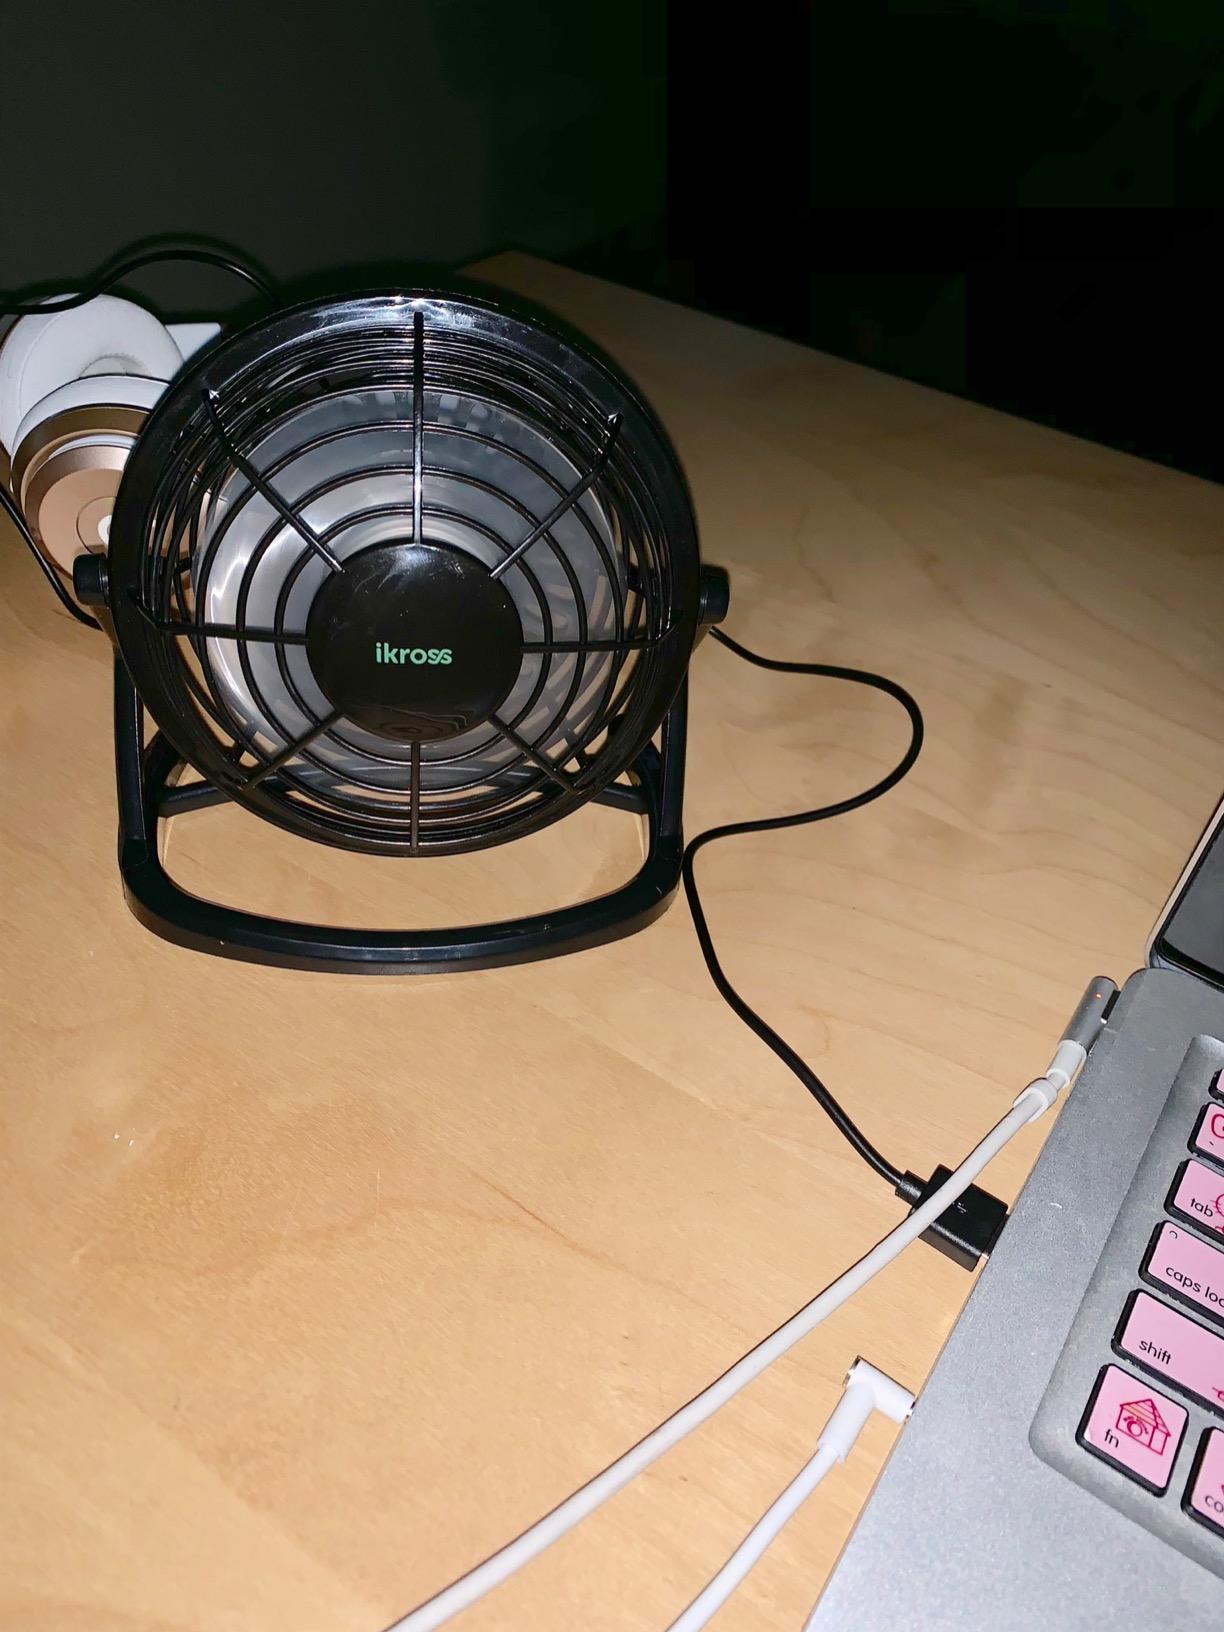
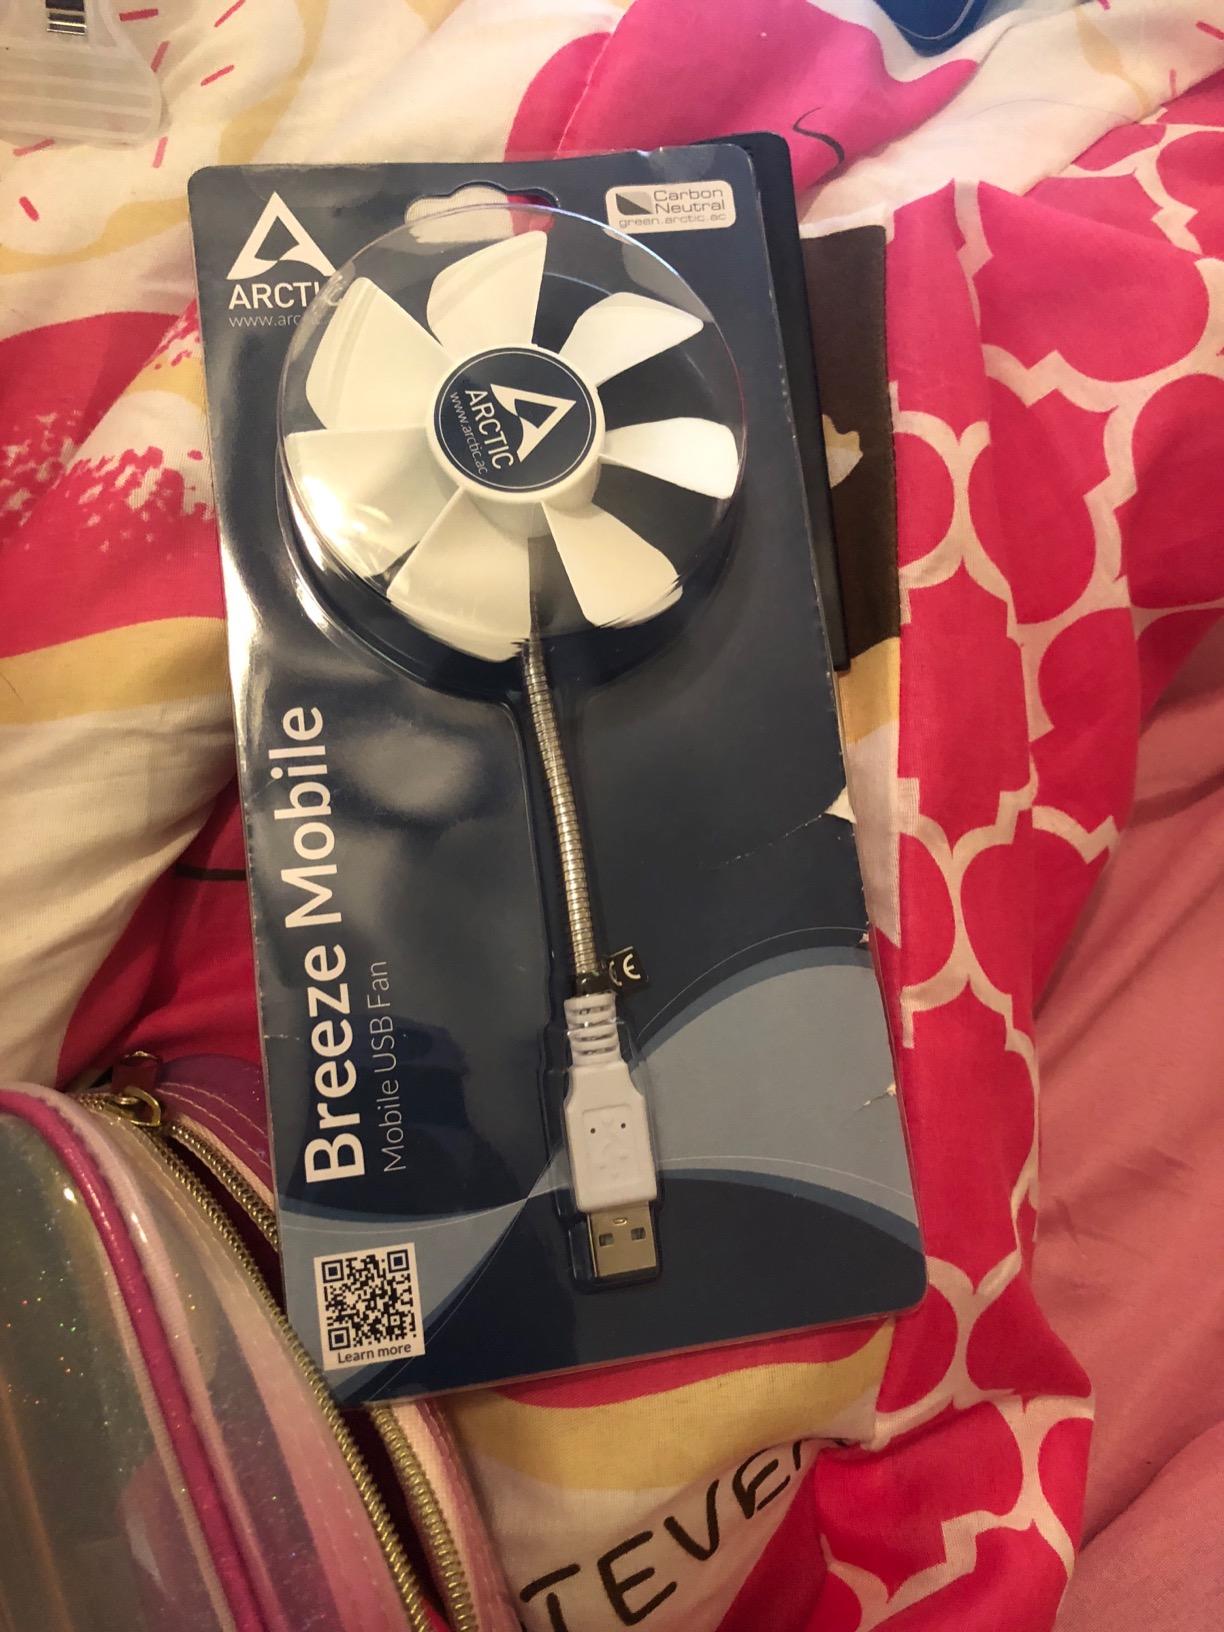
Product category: fan
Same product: no